History of the United States

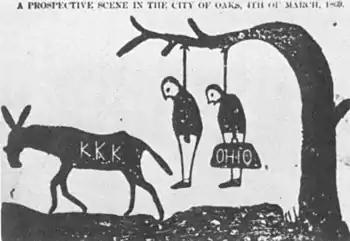
A September 1, 1868 cartoon from Tuscaloosa's "Independent Monitor", threatening that the KKK will lynch scalawags (left) and carpetbaggers (right) the day President Ulysses S. Grant takes office in 1869

National euphoria after the victory at New Orleans ruined the prestige of the Federalists, and they no longer played a significant role as a political party. President Madison and most of the Republicans realized they had been foolish to allow the First Bank of the United States to close down, for its absence had greatly hindered the financing of the war. With the assistance of foreign bankers, they chartered the Second Bank of the United States in 1816.